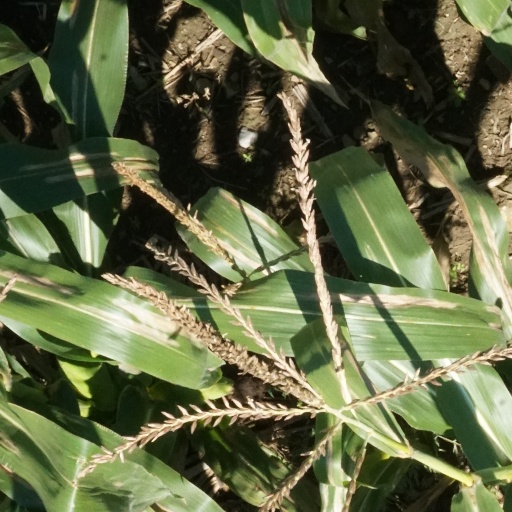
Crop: maize; corn